Vizianagaram Fort

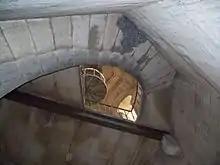
The stairway in the palace bathroom leading to the top

The Oudh Khana is a tower constructed in 1876-77 by Maharaja Vijaya Rama Raju III. It is present in present-day Phool Bagh, Vizianagaram. A unique part of this palace is an exclusive bathroom of the Rajas, which is an octagonal stone structure that adjoins the Phool Bagh Palace. The structure is in height built with stones and has a spiral stairway which leads to the water tank at the top that is fed by pumping water from a nearby well.